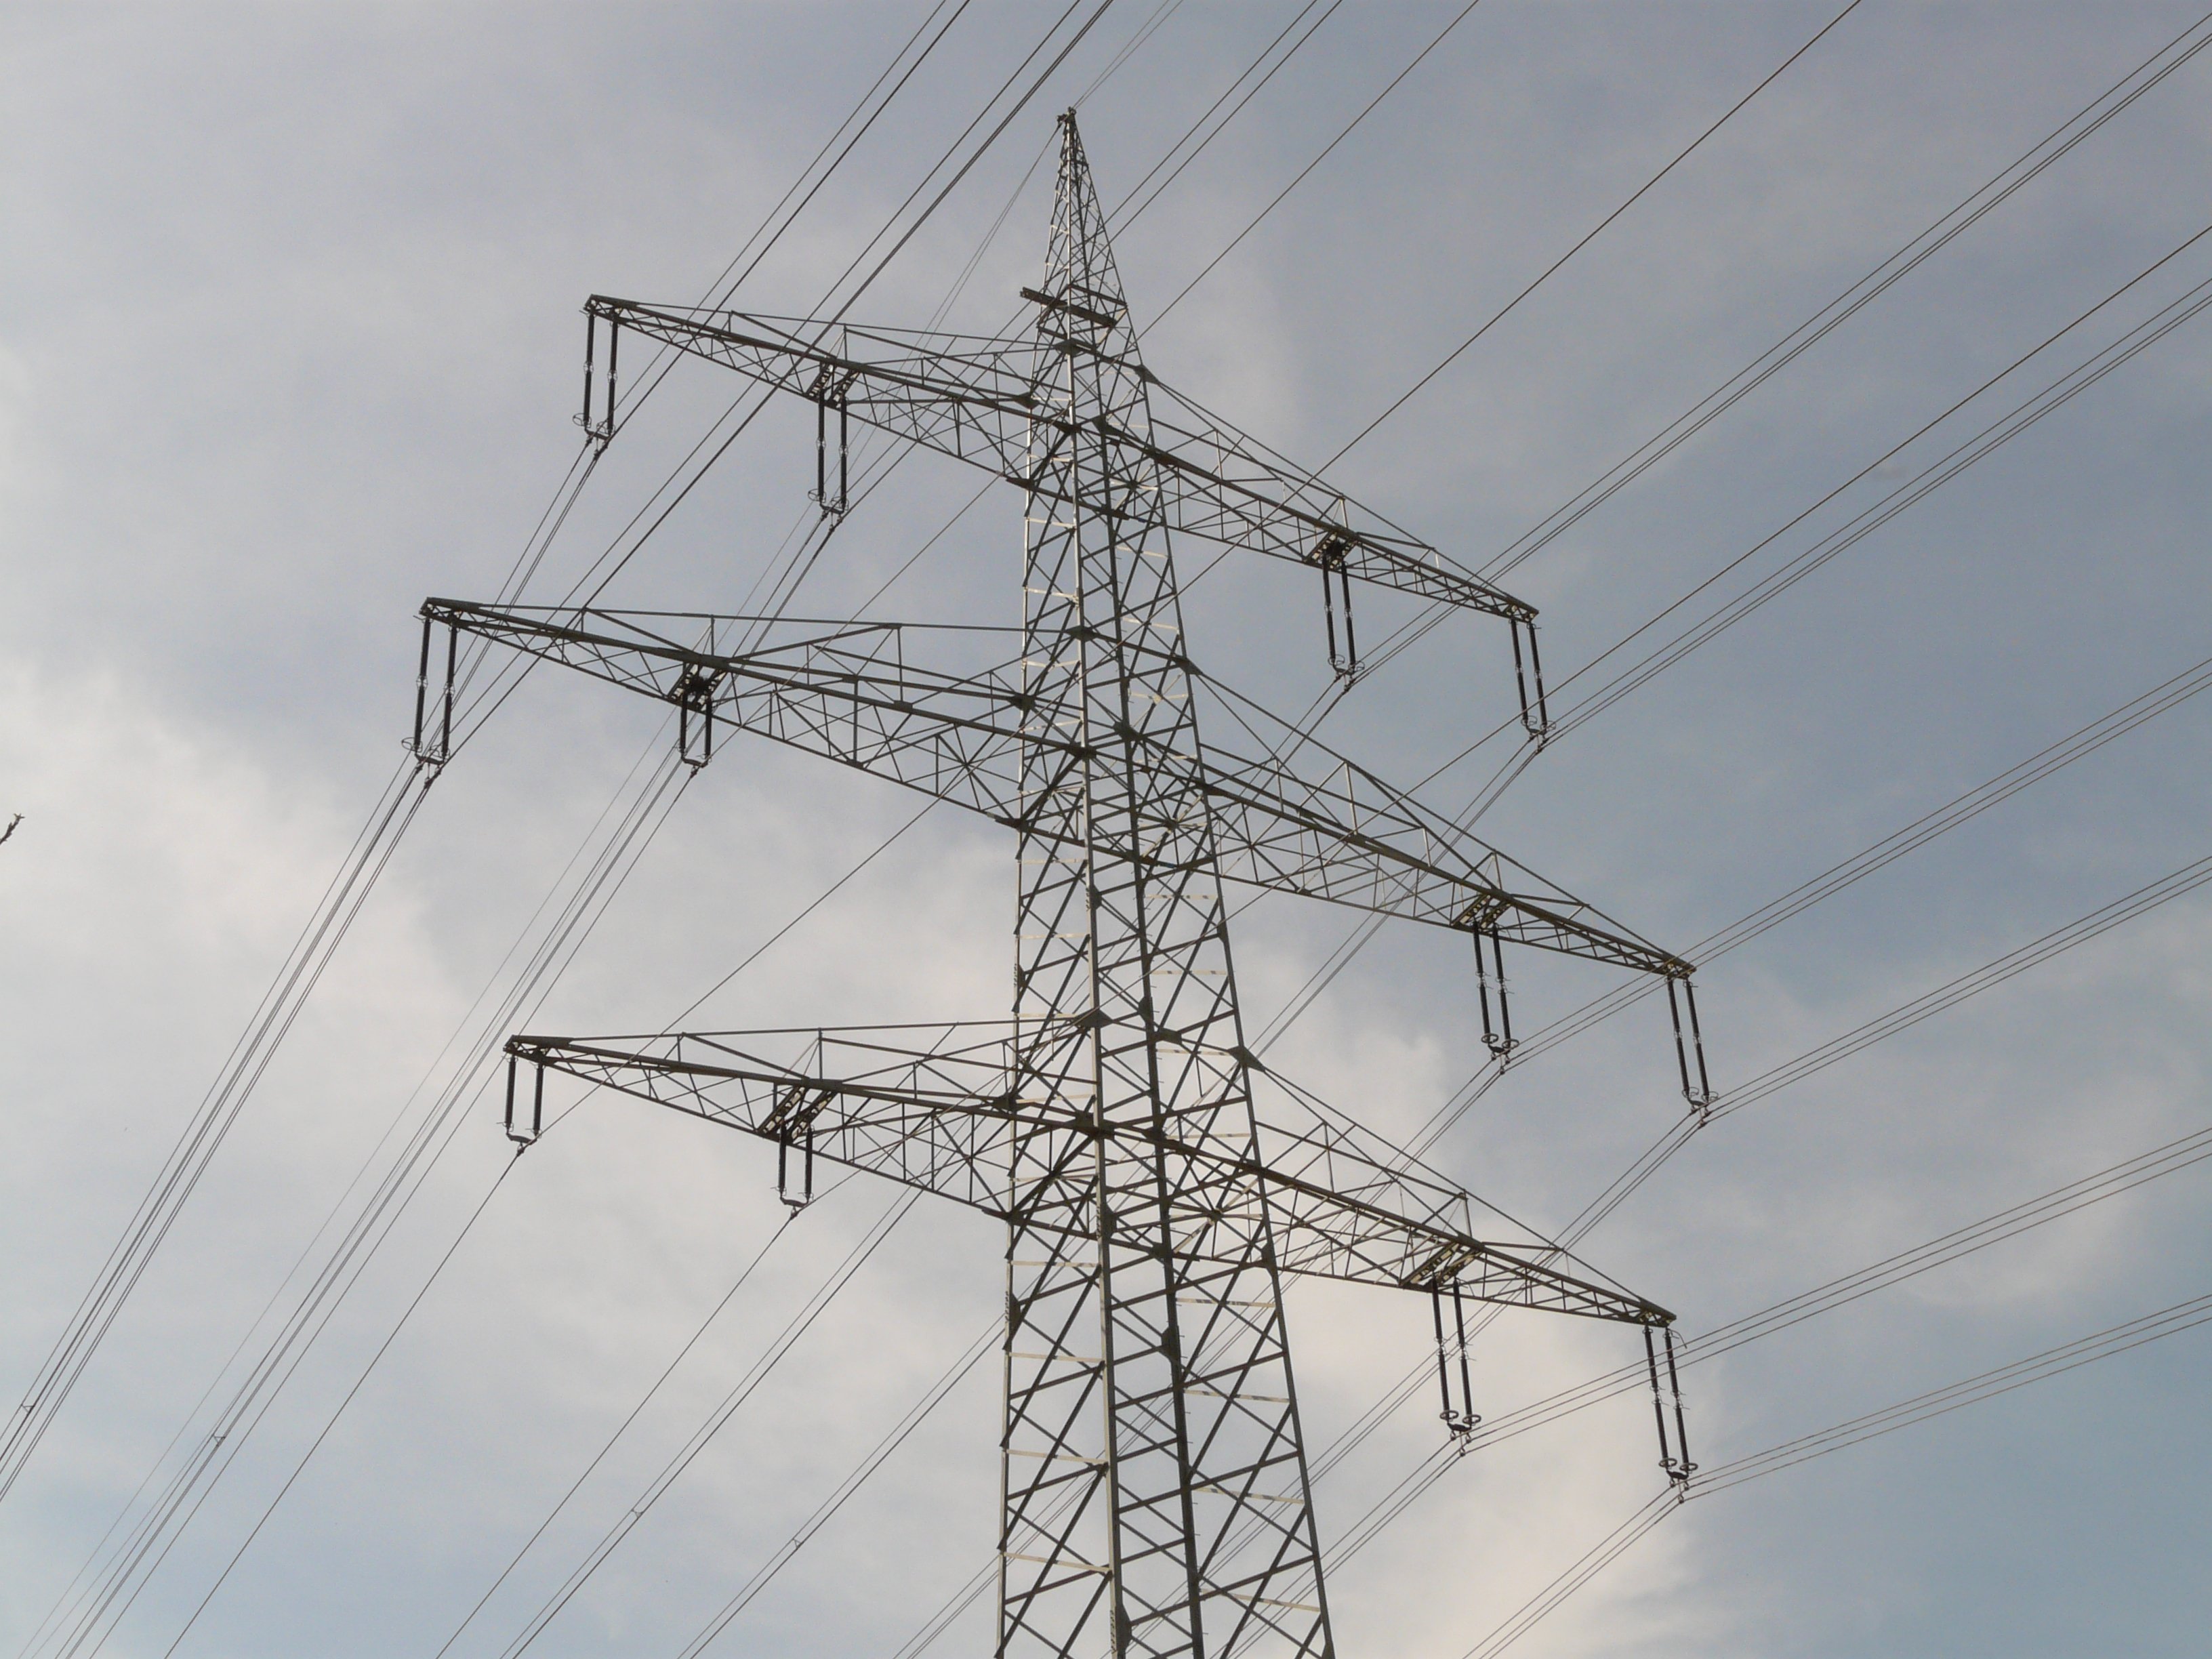
line, tower, power line, mast, electricity, energy, high voltage, current, pylon, risk, strommast, transmission tower, outdoor structure, electrical supply, overhead power line, outdoor power equipment